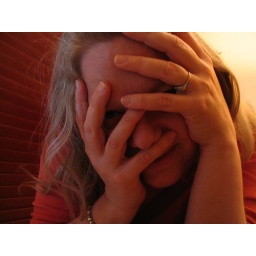
here i stand, head in hands. turn my face to the wall